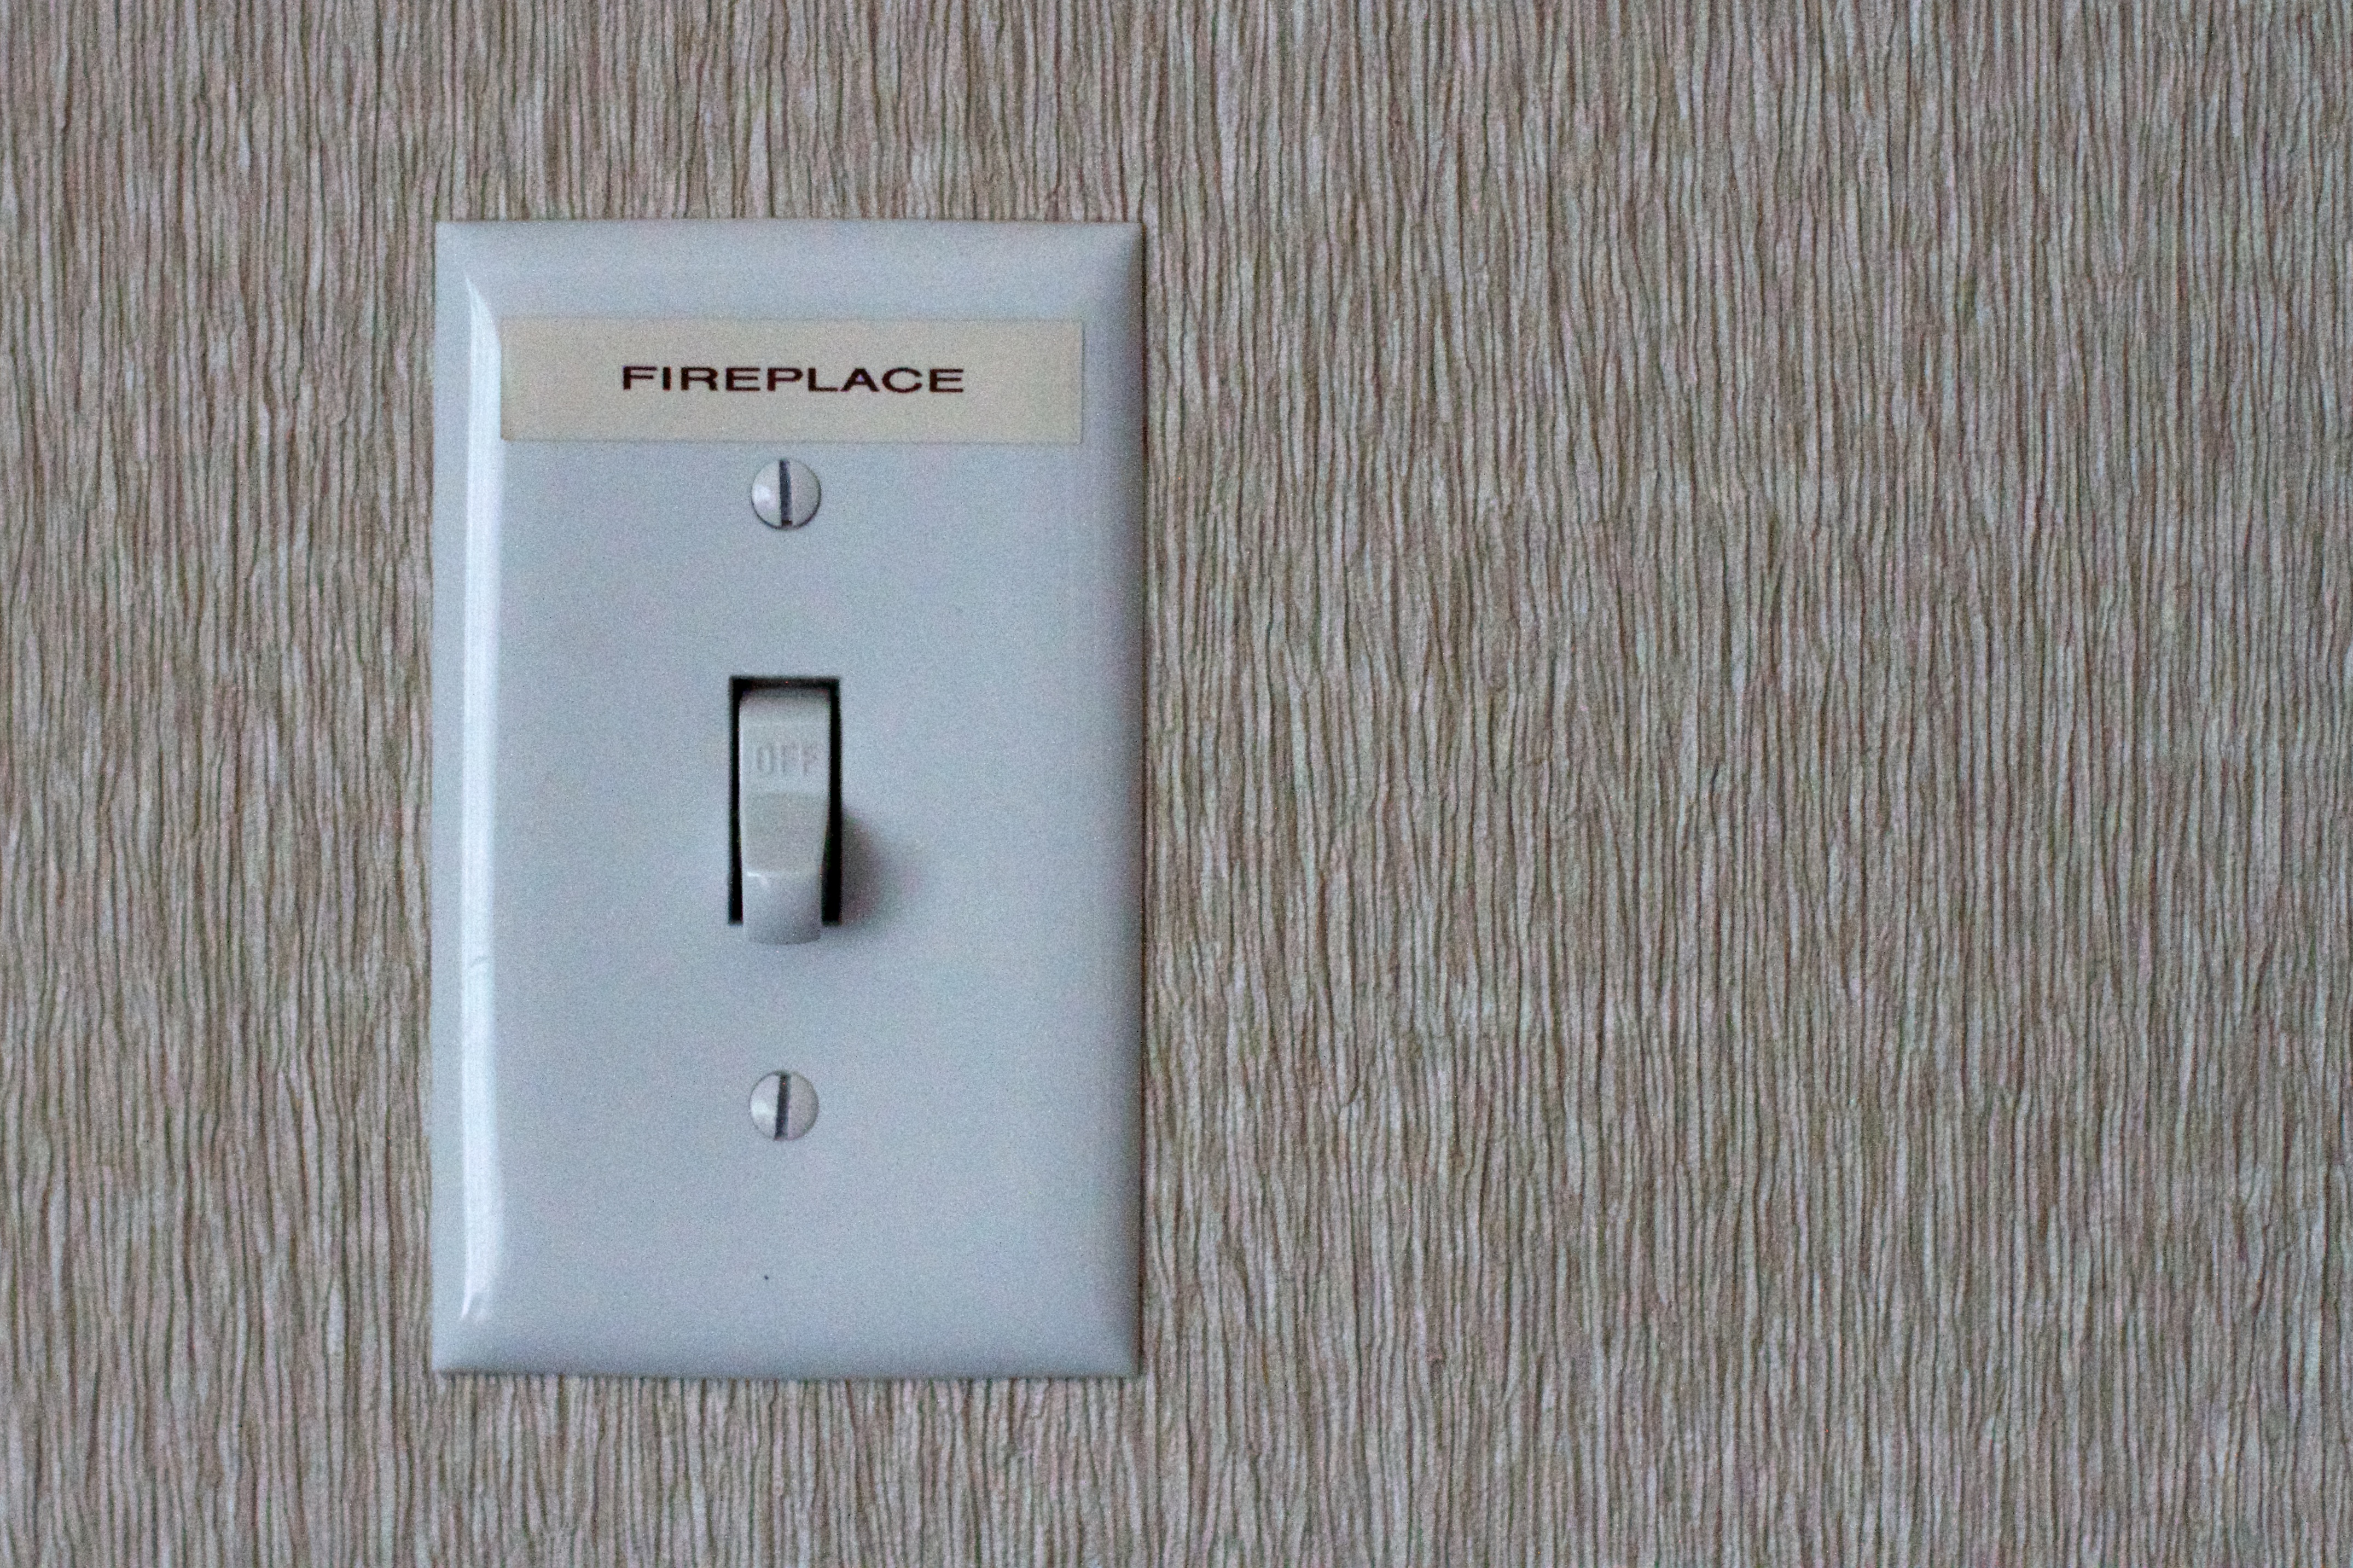
technology, fire, switch, electronics, automatic, electronic device